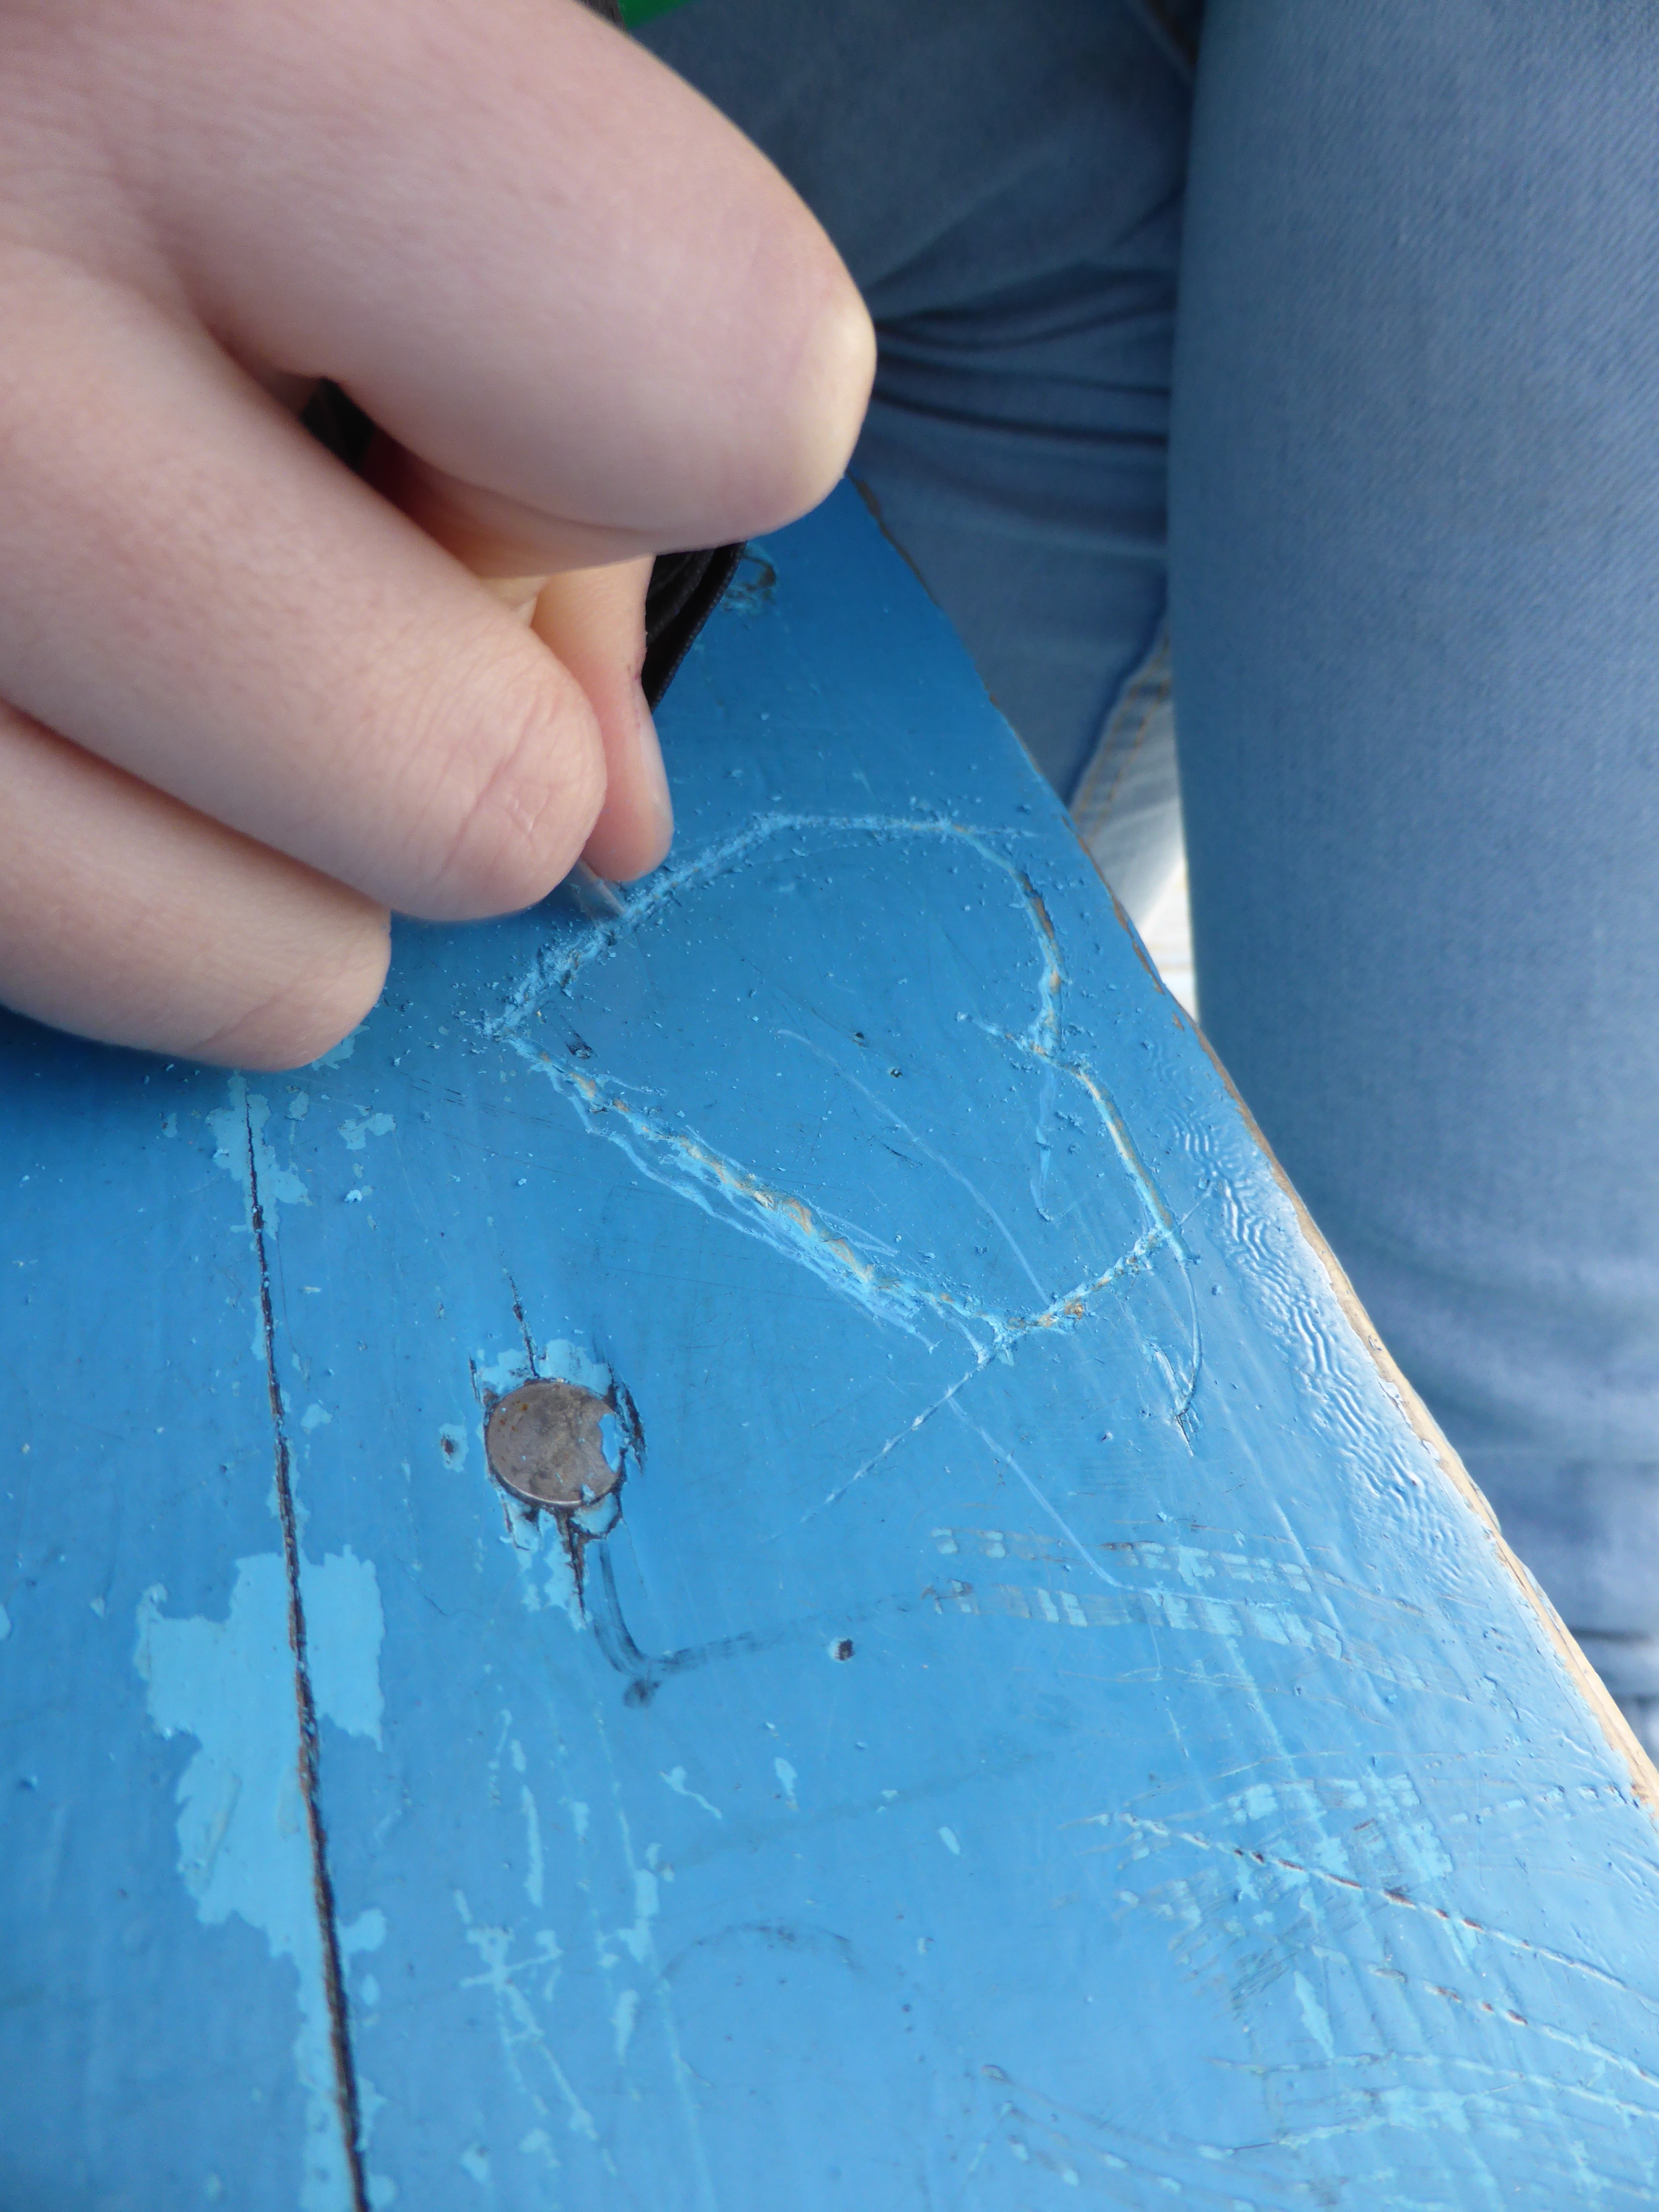
hand, bench, texture, leg, love, heart, finger, youth, symbol, blue, graffiti, arm, childhood, teenager, human body, dress, benches, teens, feeling, the background, valentine's day, the inscription